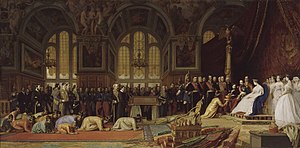
Ambassadør
Napoleon III og hustru Eugénie de Montijo modtager Siams ambassadør på Château de Fontainebleau den 27. juni 1861, maleri af Jean-Léon Gérôme.
En ambassadør er en diplomat af højeste rang, chef for en ambassade og sit lands officielle repræsentant i en anden stat.